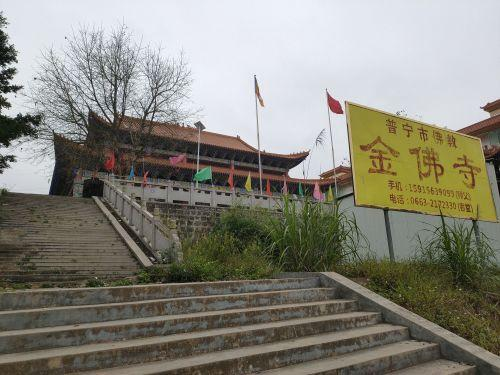
地标名称：金佛禅寺
所在城市：揭阳市·普宁市